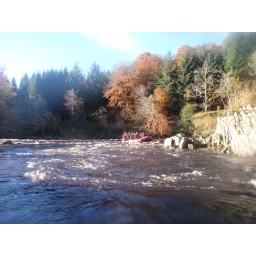
white water rafting two day adventure stag weekend. three sections of the Findhorn river over two days.